Spes

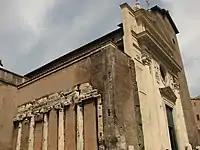
Columns from the Temple of Spes at the Forum Olitorium were incorporated into the San Nicola in Carcere church

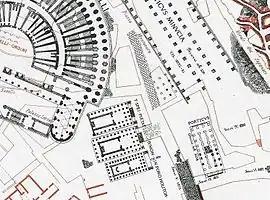
The Temple of Spes with those of Piety and Juno Sospita at the Forum Olitorium, drawn by Lanciani

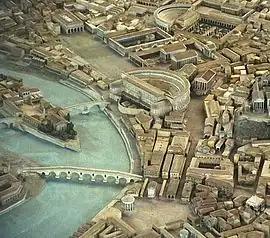
The area of the Forum Olitorium and Theater of Marcellus in the scale model of ancient Rome at the Museum of Roman Civilization

During the Republic, a temple to "ancient Hope" was supposed to have been located near the Praenestine Gate. It was associated with events that occurred in the 5th century BC, but its existence as anything except perhaps a private shrine has been doubted.